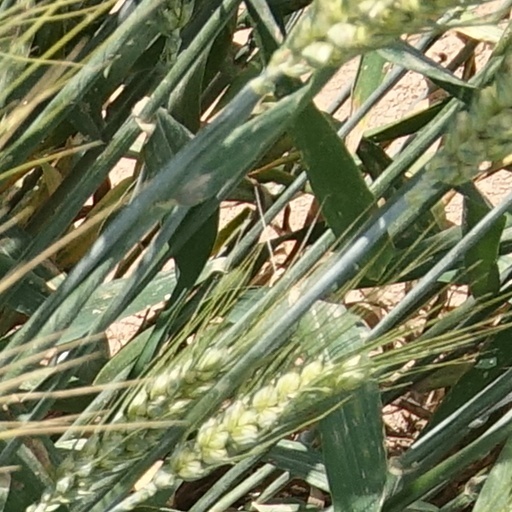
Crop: wheat